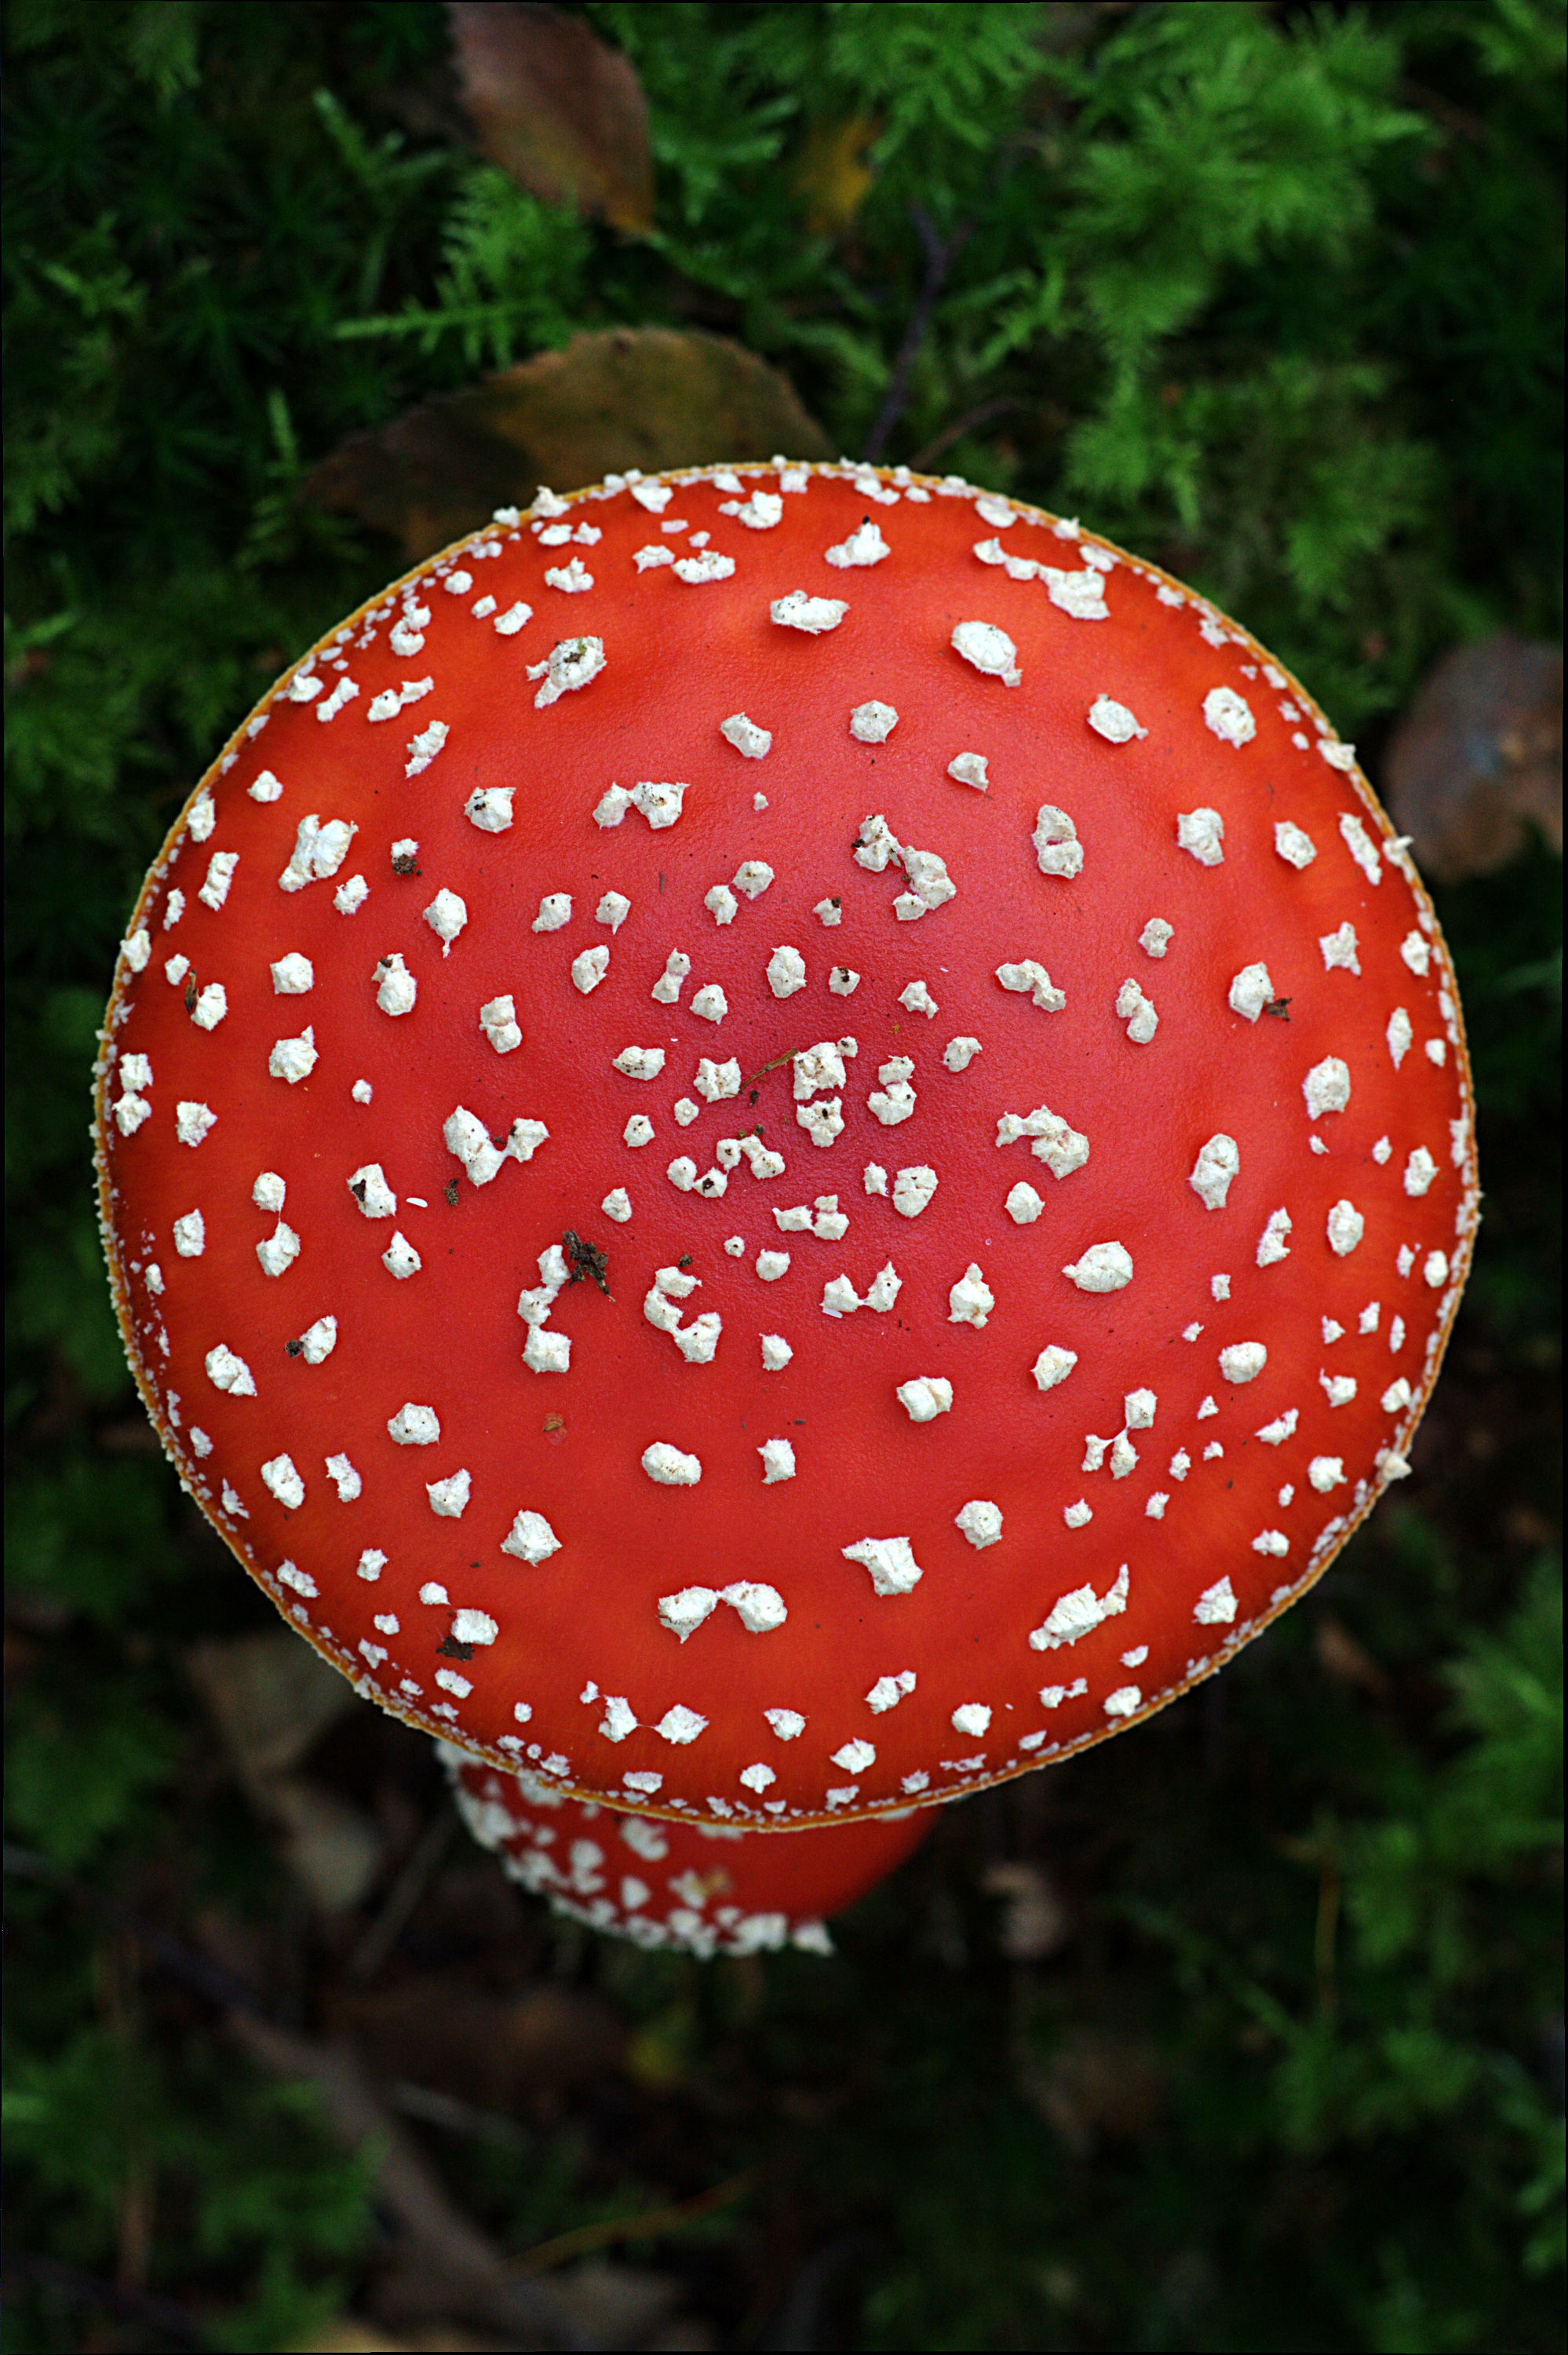
leaf, flower, pattern, red, autumn, botany, mushroom, flora, fly agaric, amanita muscaria